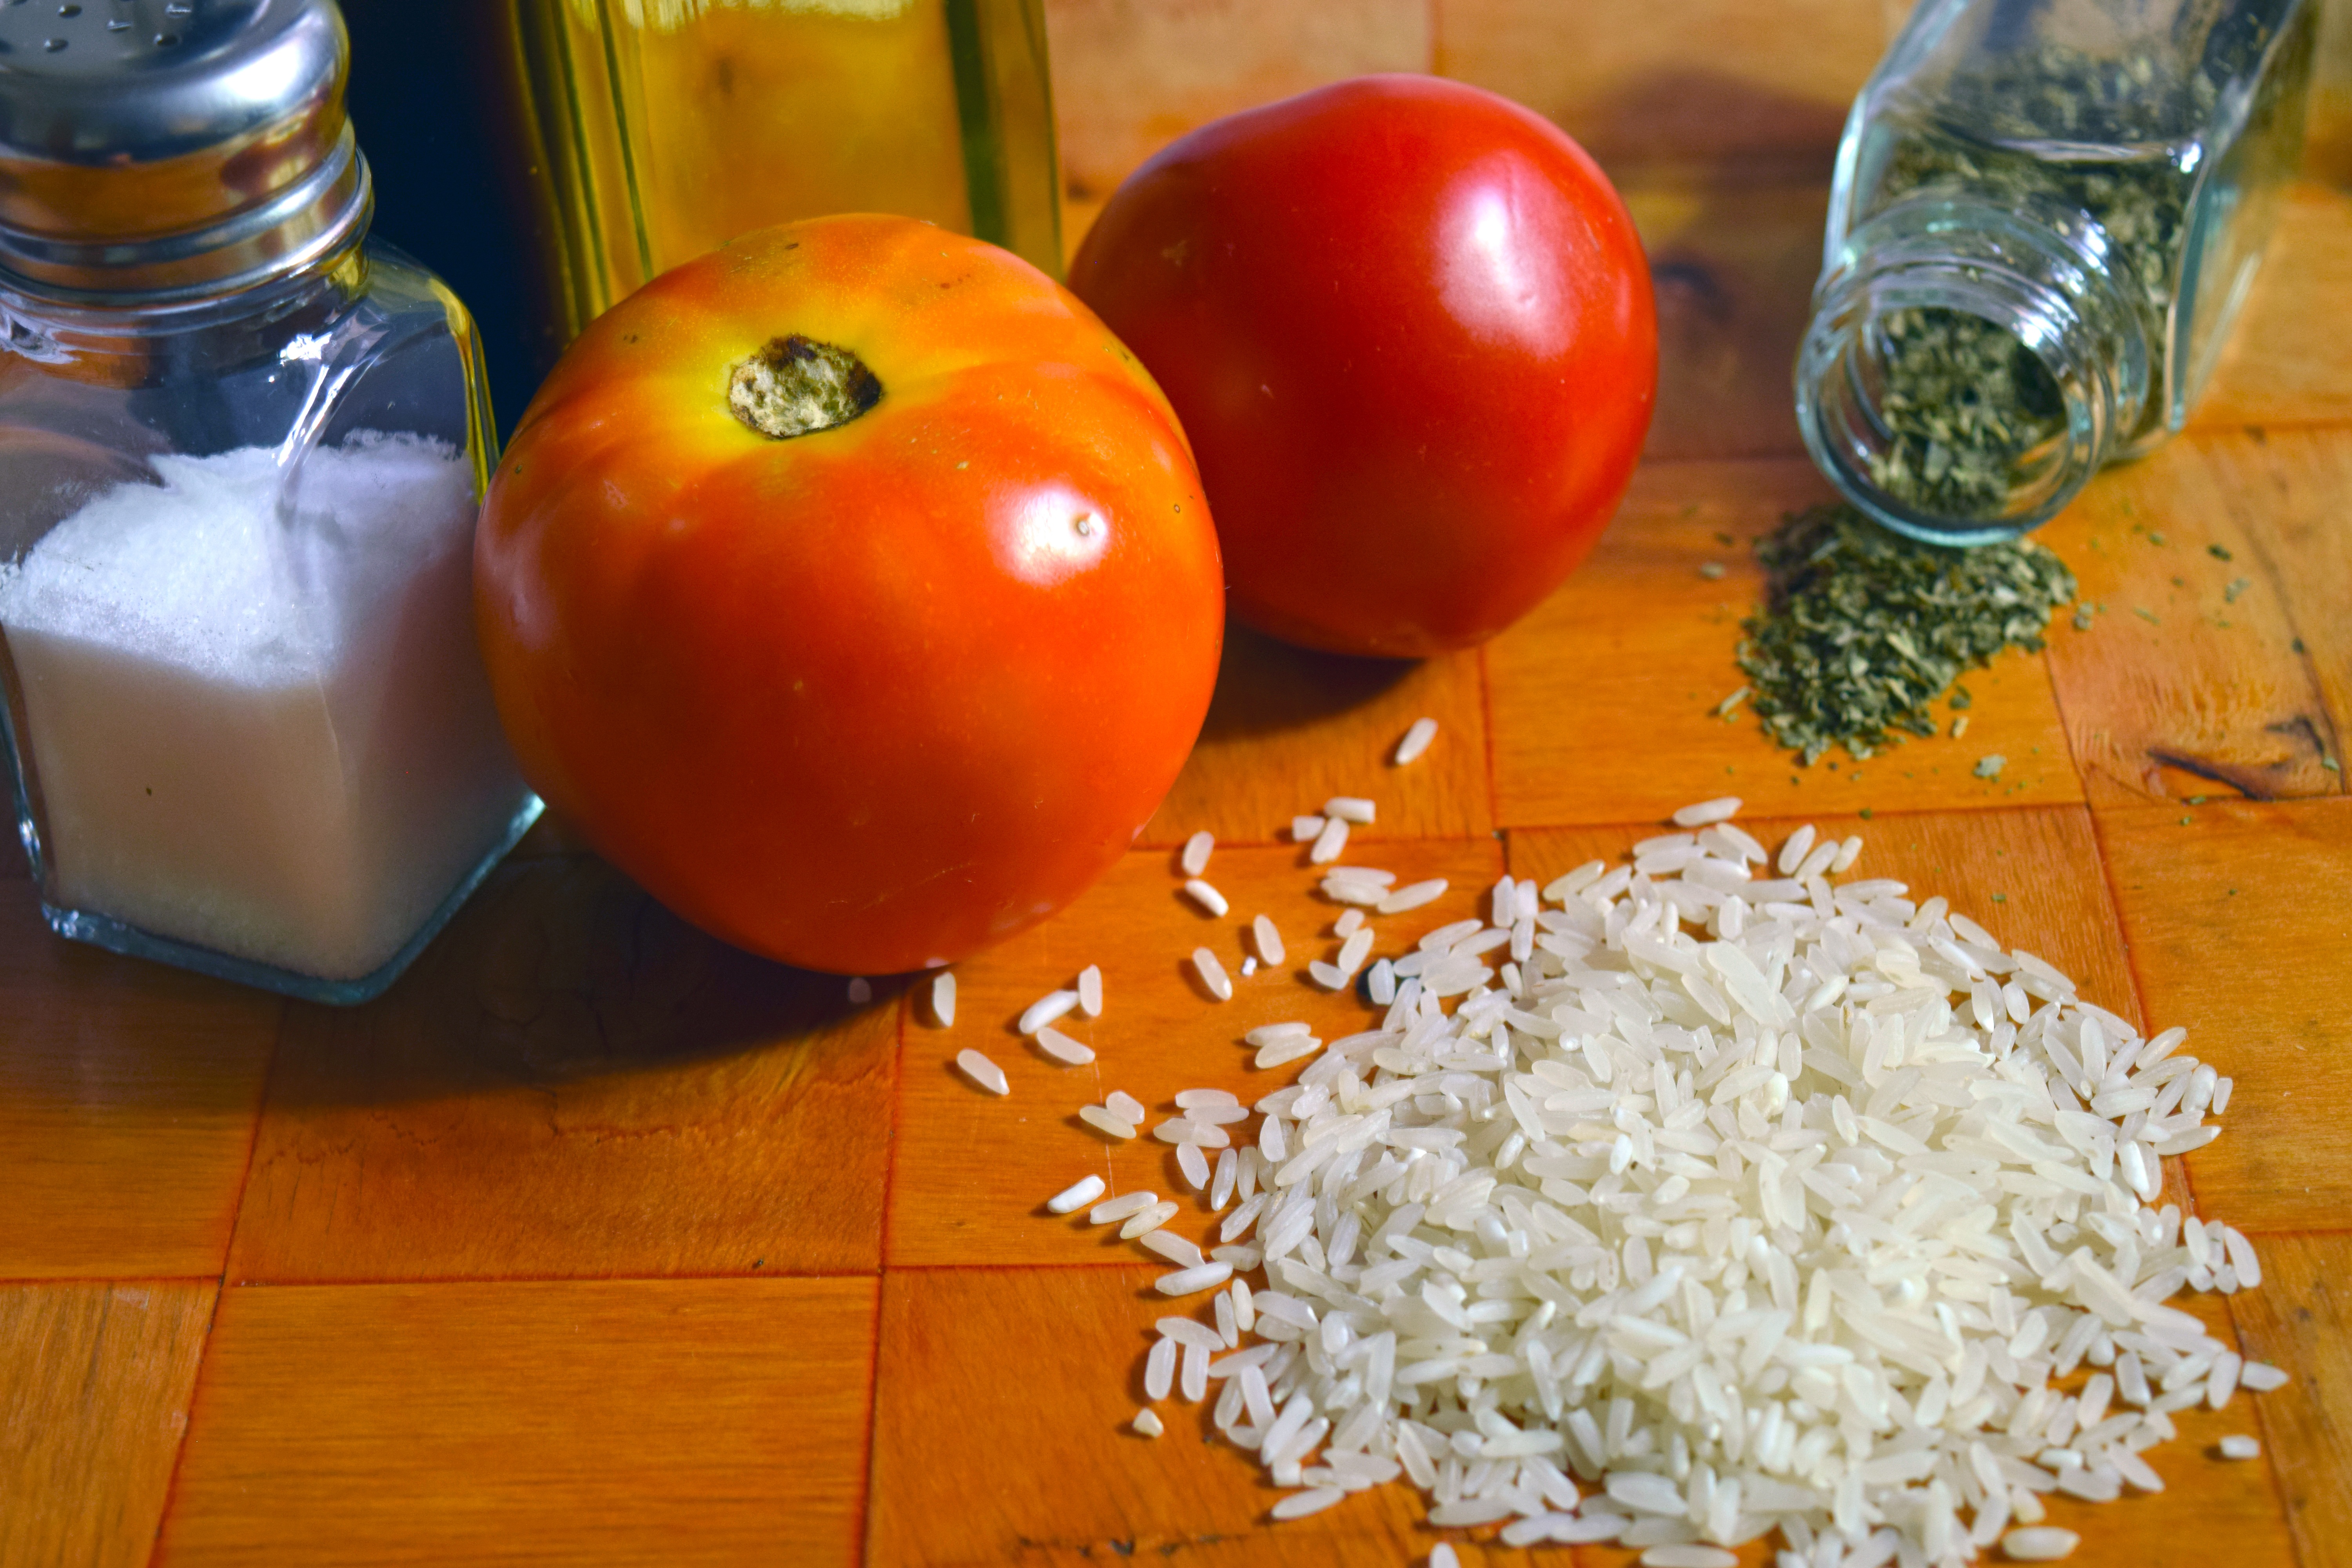
plant, fruit, dish, food, produce, vegetable, rice, tomato, ingredients, flowering plant, spanish food, land plant